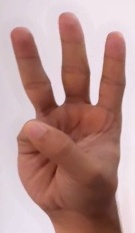
ASL sign: 6